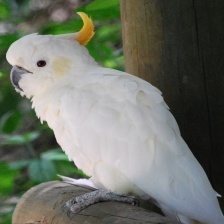
Species: COCKATOO
Scientific name: CACATUIDAE
ImageNet parent category: sulphur-crested_cockatoo